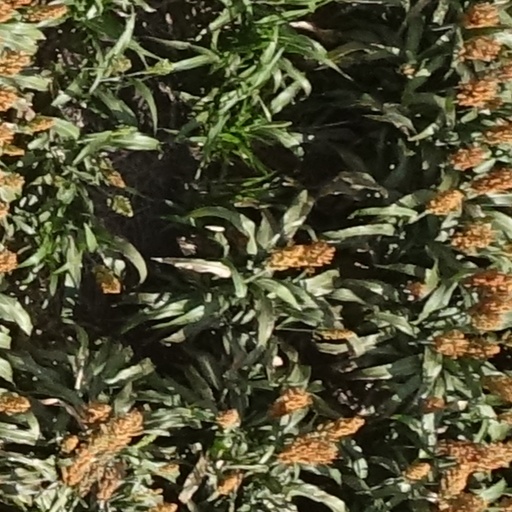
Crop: sorghum